Anne-Marie Peysson

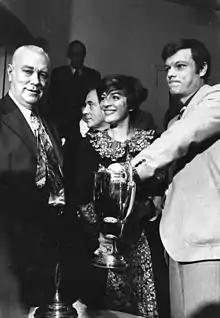
Anne-Marie Peysson, with François Jouvenet and Fabrice, during a draw for the 1977–78 Coupe de France.

Anne-Marie Marguerite Peysson, (July 24, 1935 - April 14, 2015) was a French presenter and journalist. She is best known for presenting "La vérité est au fond de la marmite".